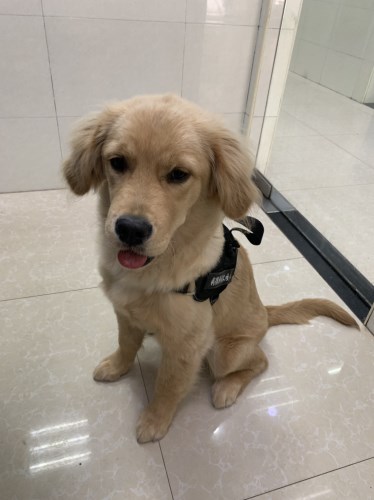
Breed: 5355-n000126-golden_retriever